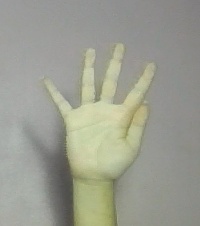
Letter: sheen